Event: Typhoon Ruby
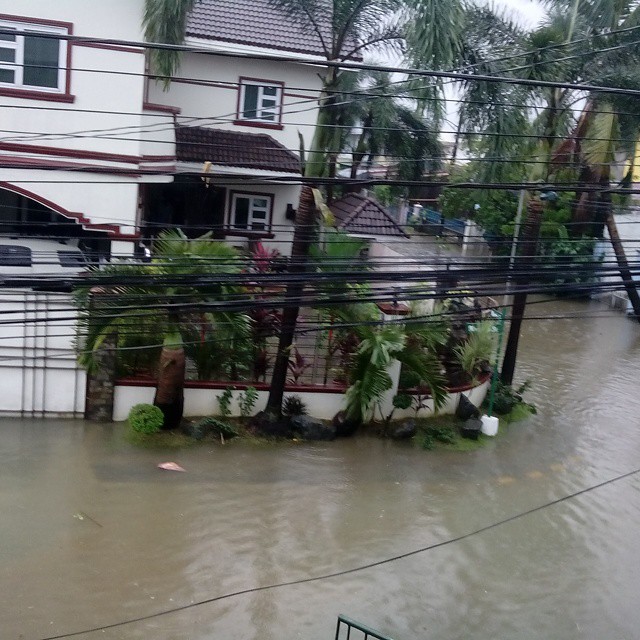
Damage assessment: damage